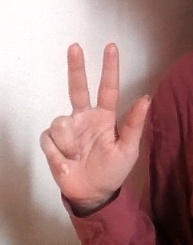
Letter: al